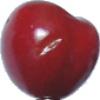
Label: Cherry 2